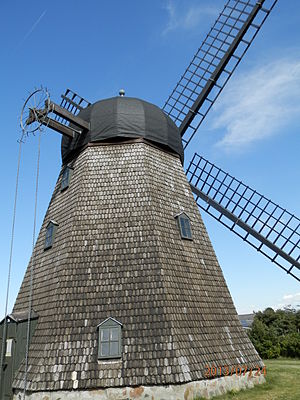
Krøjning / Teknisk udvikling
Refsbøl Mølle, Sydthy, Danmark
Krøjning er en teknik indenfor vindmøllekonstruktion, som regulerer vingernes position i forhold til vindens retning.